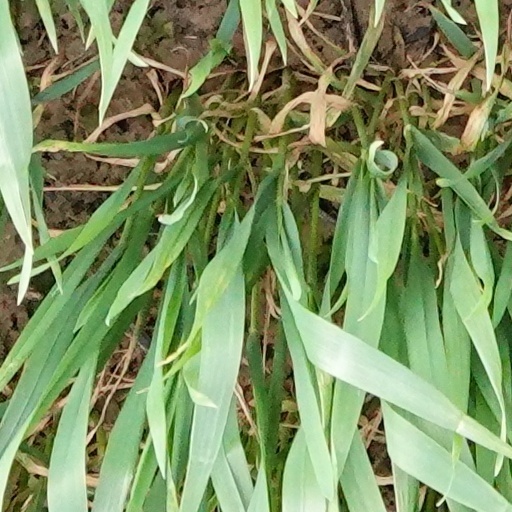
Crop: wheat